Ruckinge

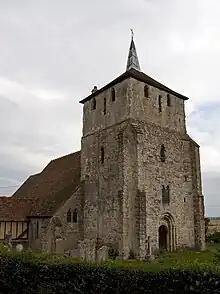
St Mary Magdalene's Church

The Anglican parish church of St Mary Magdalene is a grade I listed building. A church was mentioned in the Domesday Book of 1086, but the present building dates from the 12th century. It is thought probable that the church was built on top of an earlier Saxon building.